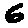
Label: 6